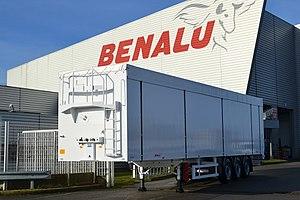
Benne aluminium blanche
Benalu est une société française spécialisée dans la fabrication de véhicules en aluminium pour le transport en vrac. Créée en 1967 par Hubert Pora et Dominique Bonduelle, elle est basée sur le site de Liévin dans le Pas-de-Calais.